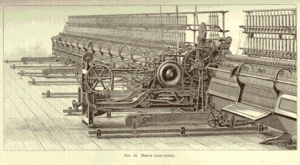
La mule-jenny est une machine à filer à énergie hydraulique qui, au fur et à mesure de ses perfectionnements, fila d’un même mouvement de 30 à 1 000 fils en même temps. Elle est aussi nommée en français Jeannette et, dans certains documents du XVIIIᵉ siècle, gennis.
Richard Roberts est un ingénieur britannique et industriel des tissus imprimés, dont les machines-outil de haute précision ont contribué au développement du génie mécanique et à l'expansion de la production en série.
Liévin Bauwens était un ingénieur, industriel et homme d’affaires de nationalité française, né dans les Pays-Bas autrichiens.